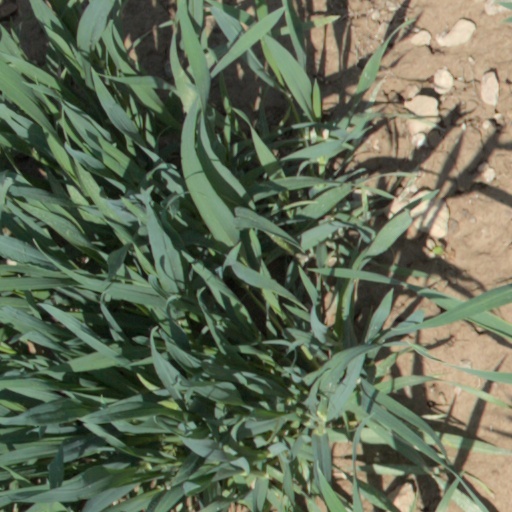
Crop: wheat